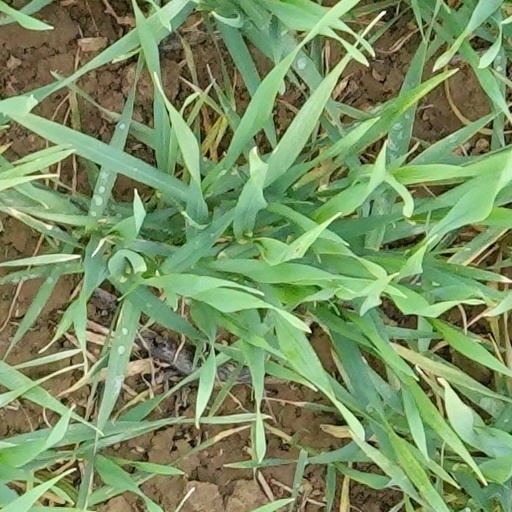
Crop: wheat